Luke Beveridge

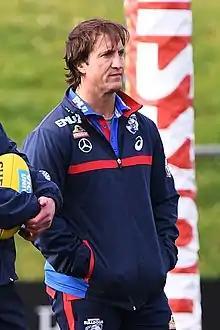
Beveridge in August 2018

Luke Beveridge (born 23 August 1970) is an Australian rules football coach and former player who played for Melbourne, Footscray and St Kilda in the Australian Football League (AFL) during the 1990s. He is senior coach of the Western Bulldogs.